Dodecanese campaign

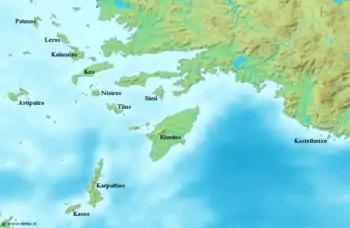
The Dodecanese Islands

On the announcement of the armistice, the Italian garrisons on most of the Dodecanese Islands either wanted to change sides and fight with the Allies or go home. Anticipating the Italian armistice, German forces, based largely in mainland Greece, had been rushed to many of the islands to maintain control. The German forces were part of Army Group E commanded by the General Alexander Löhr. The most important German force in the Dodecanese was the 7,500-strong (Assault Division Rhodes), commanded by (Lieutenant-General) Ulrich Kleemann. This division was formed during the summer on the island of Rhodes, which was the administrative center of the Dodecanese Islands and had three military airfields. Because of this, Rhodes was the principal military objective for both sides.